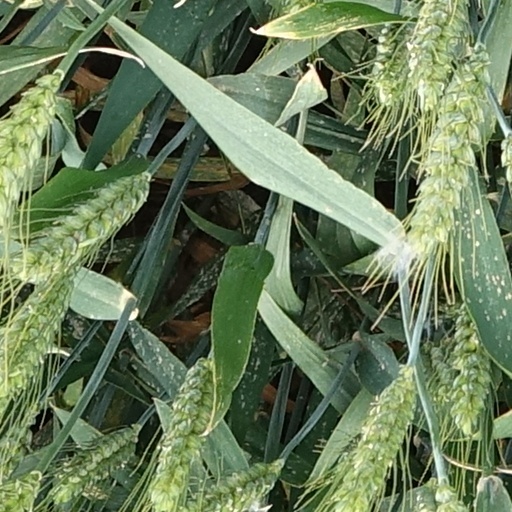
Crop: wheat